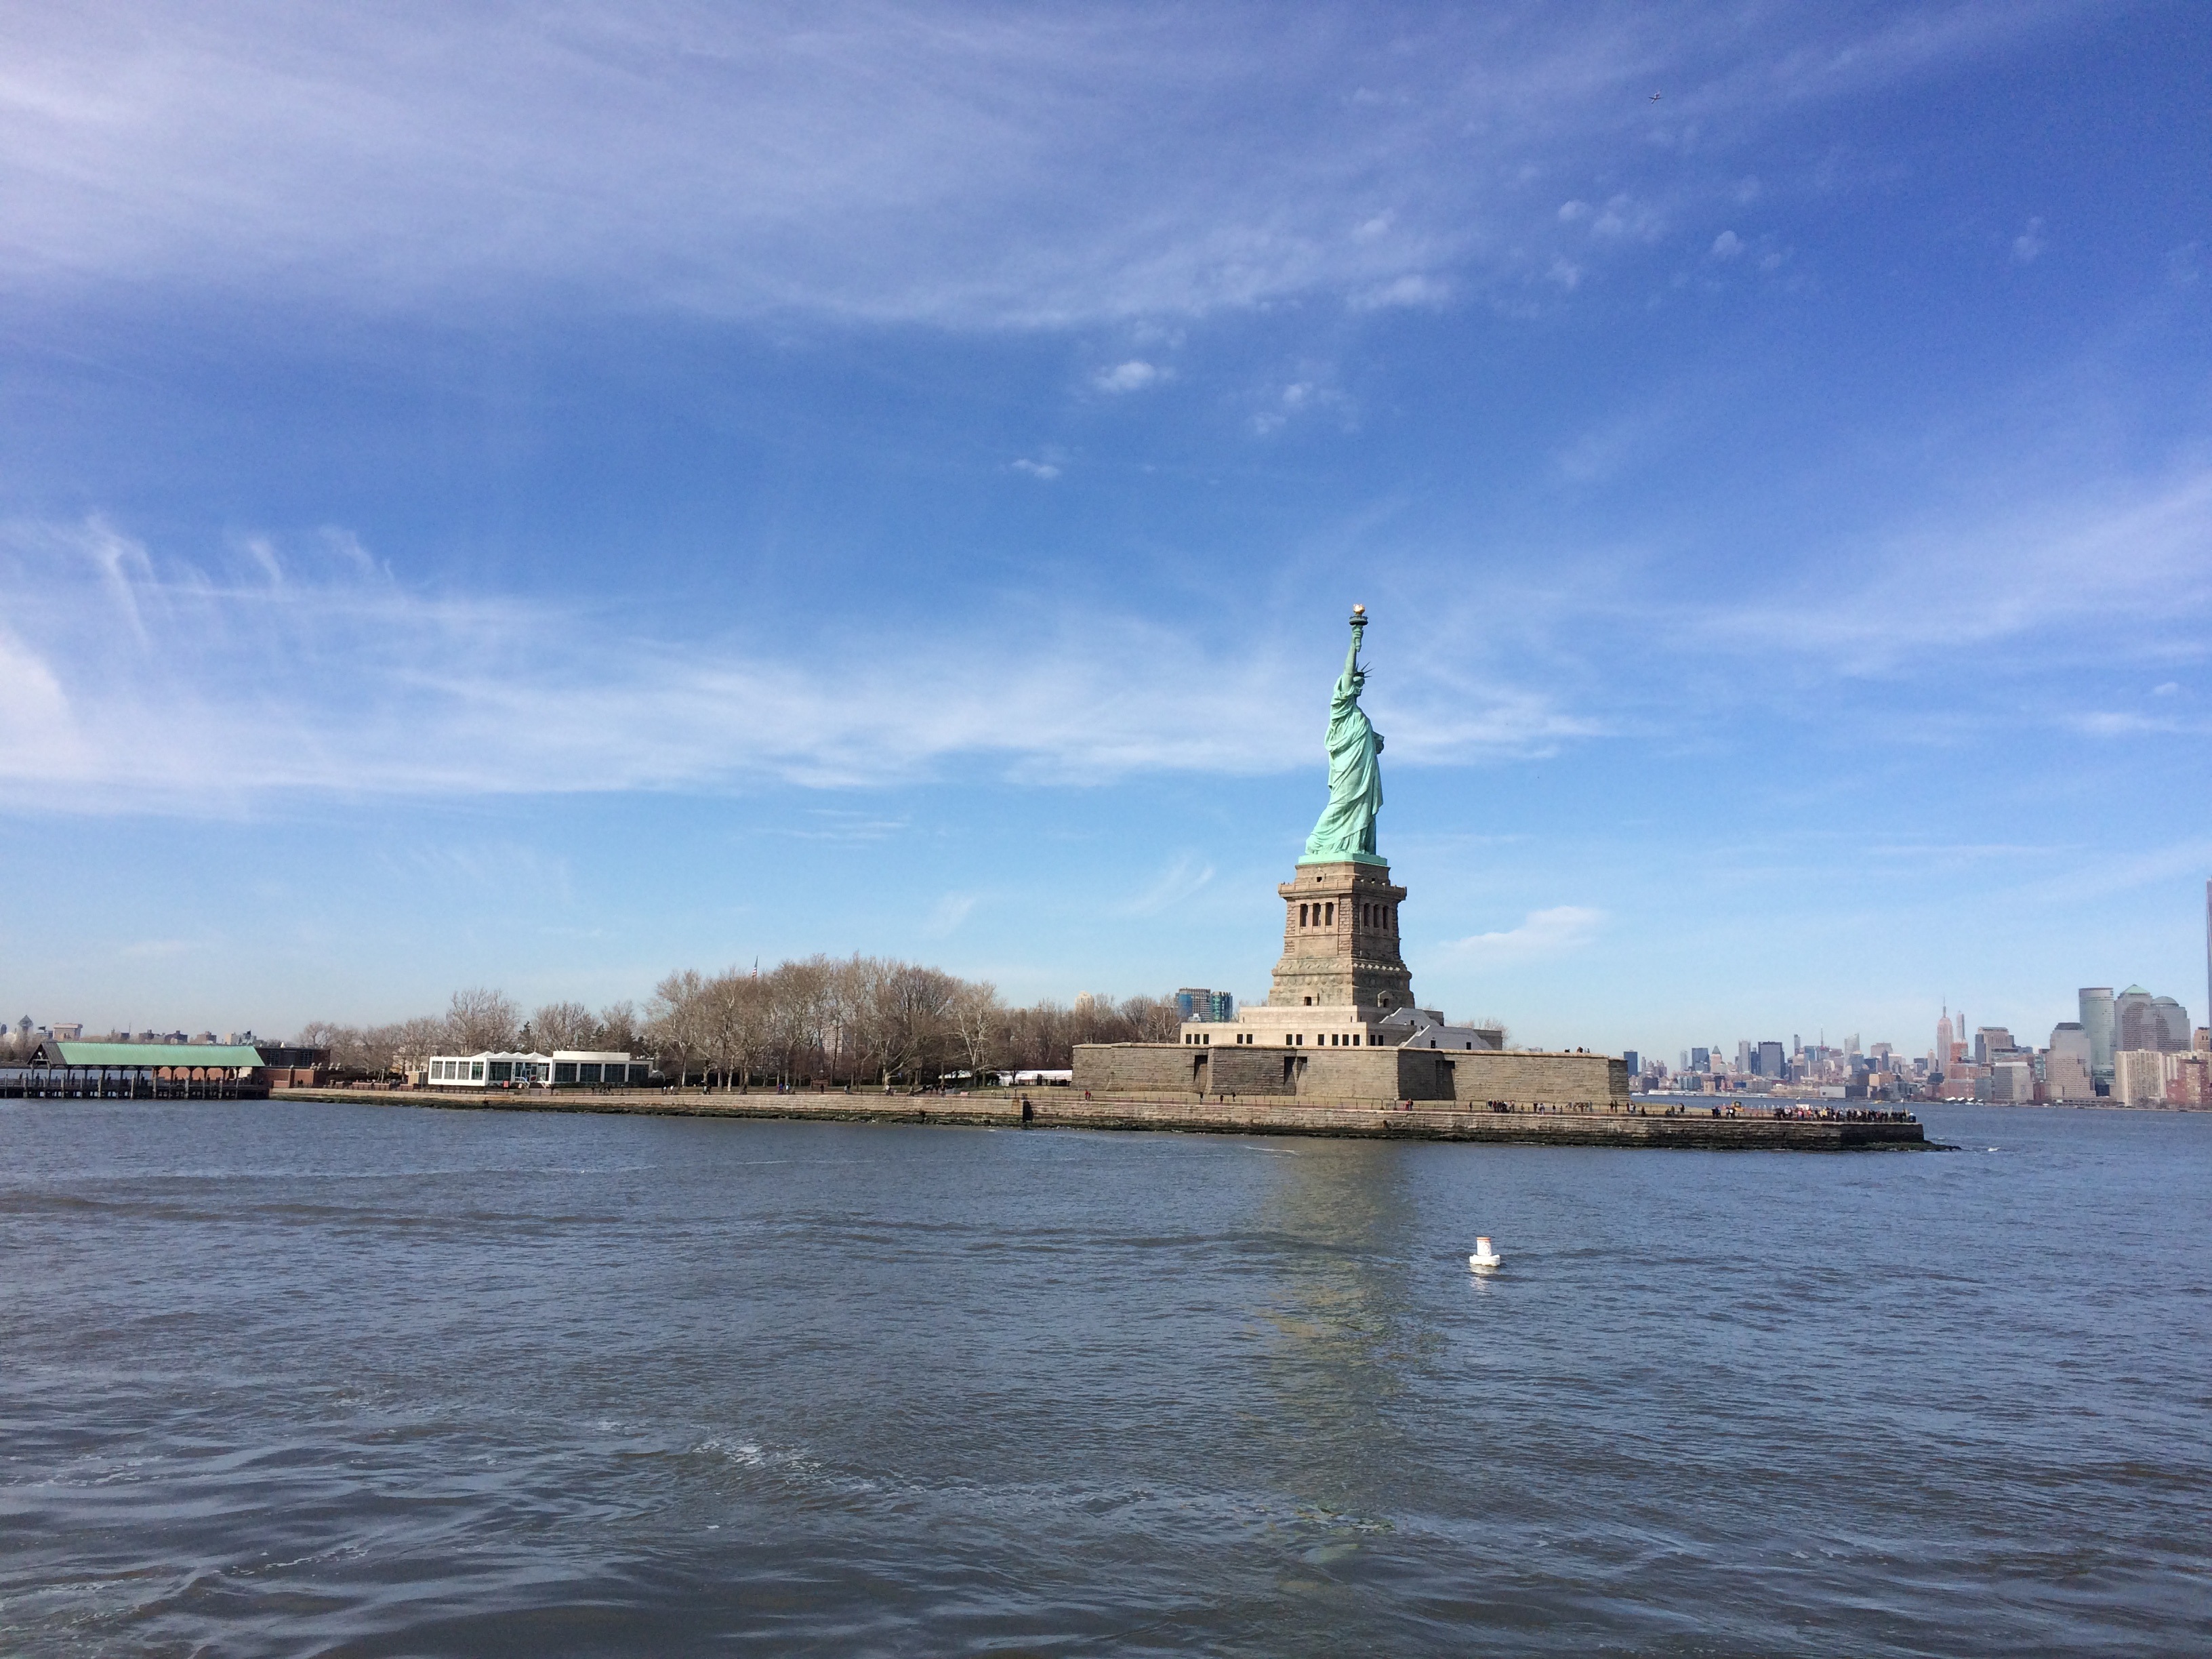
sea, coast, water, horizon, cloud, sky, skyline, shore, city, new york, river, manhattan, travel, dusk, reflection, vehicle, tower, bay, harbor, blue, freedom, waterway, united states, ferry, ny